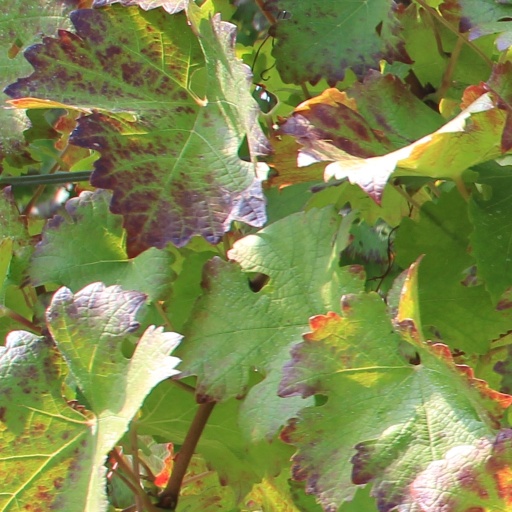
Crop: grape